Holderbank, Solothurn

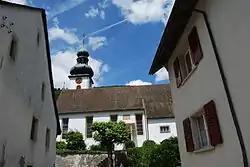
Holderbank

Holderbank has an area, , of . Of this area, or 44.3% is used for agricultural purposes, while or 49.5% is forested. Of the rest of the land, or 6.2% is settled (buildings or roads), or 0.4% is either rivers or lakes.